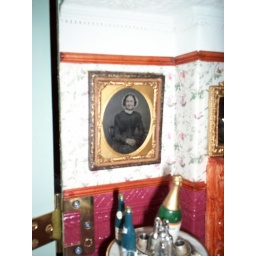
This picture is a real victorian miniature found in a second hand shop. The champagne bottle is actually a candle